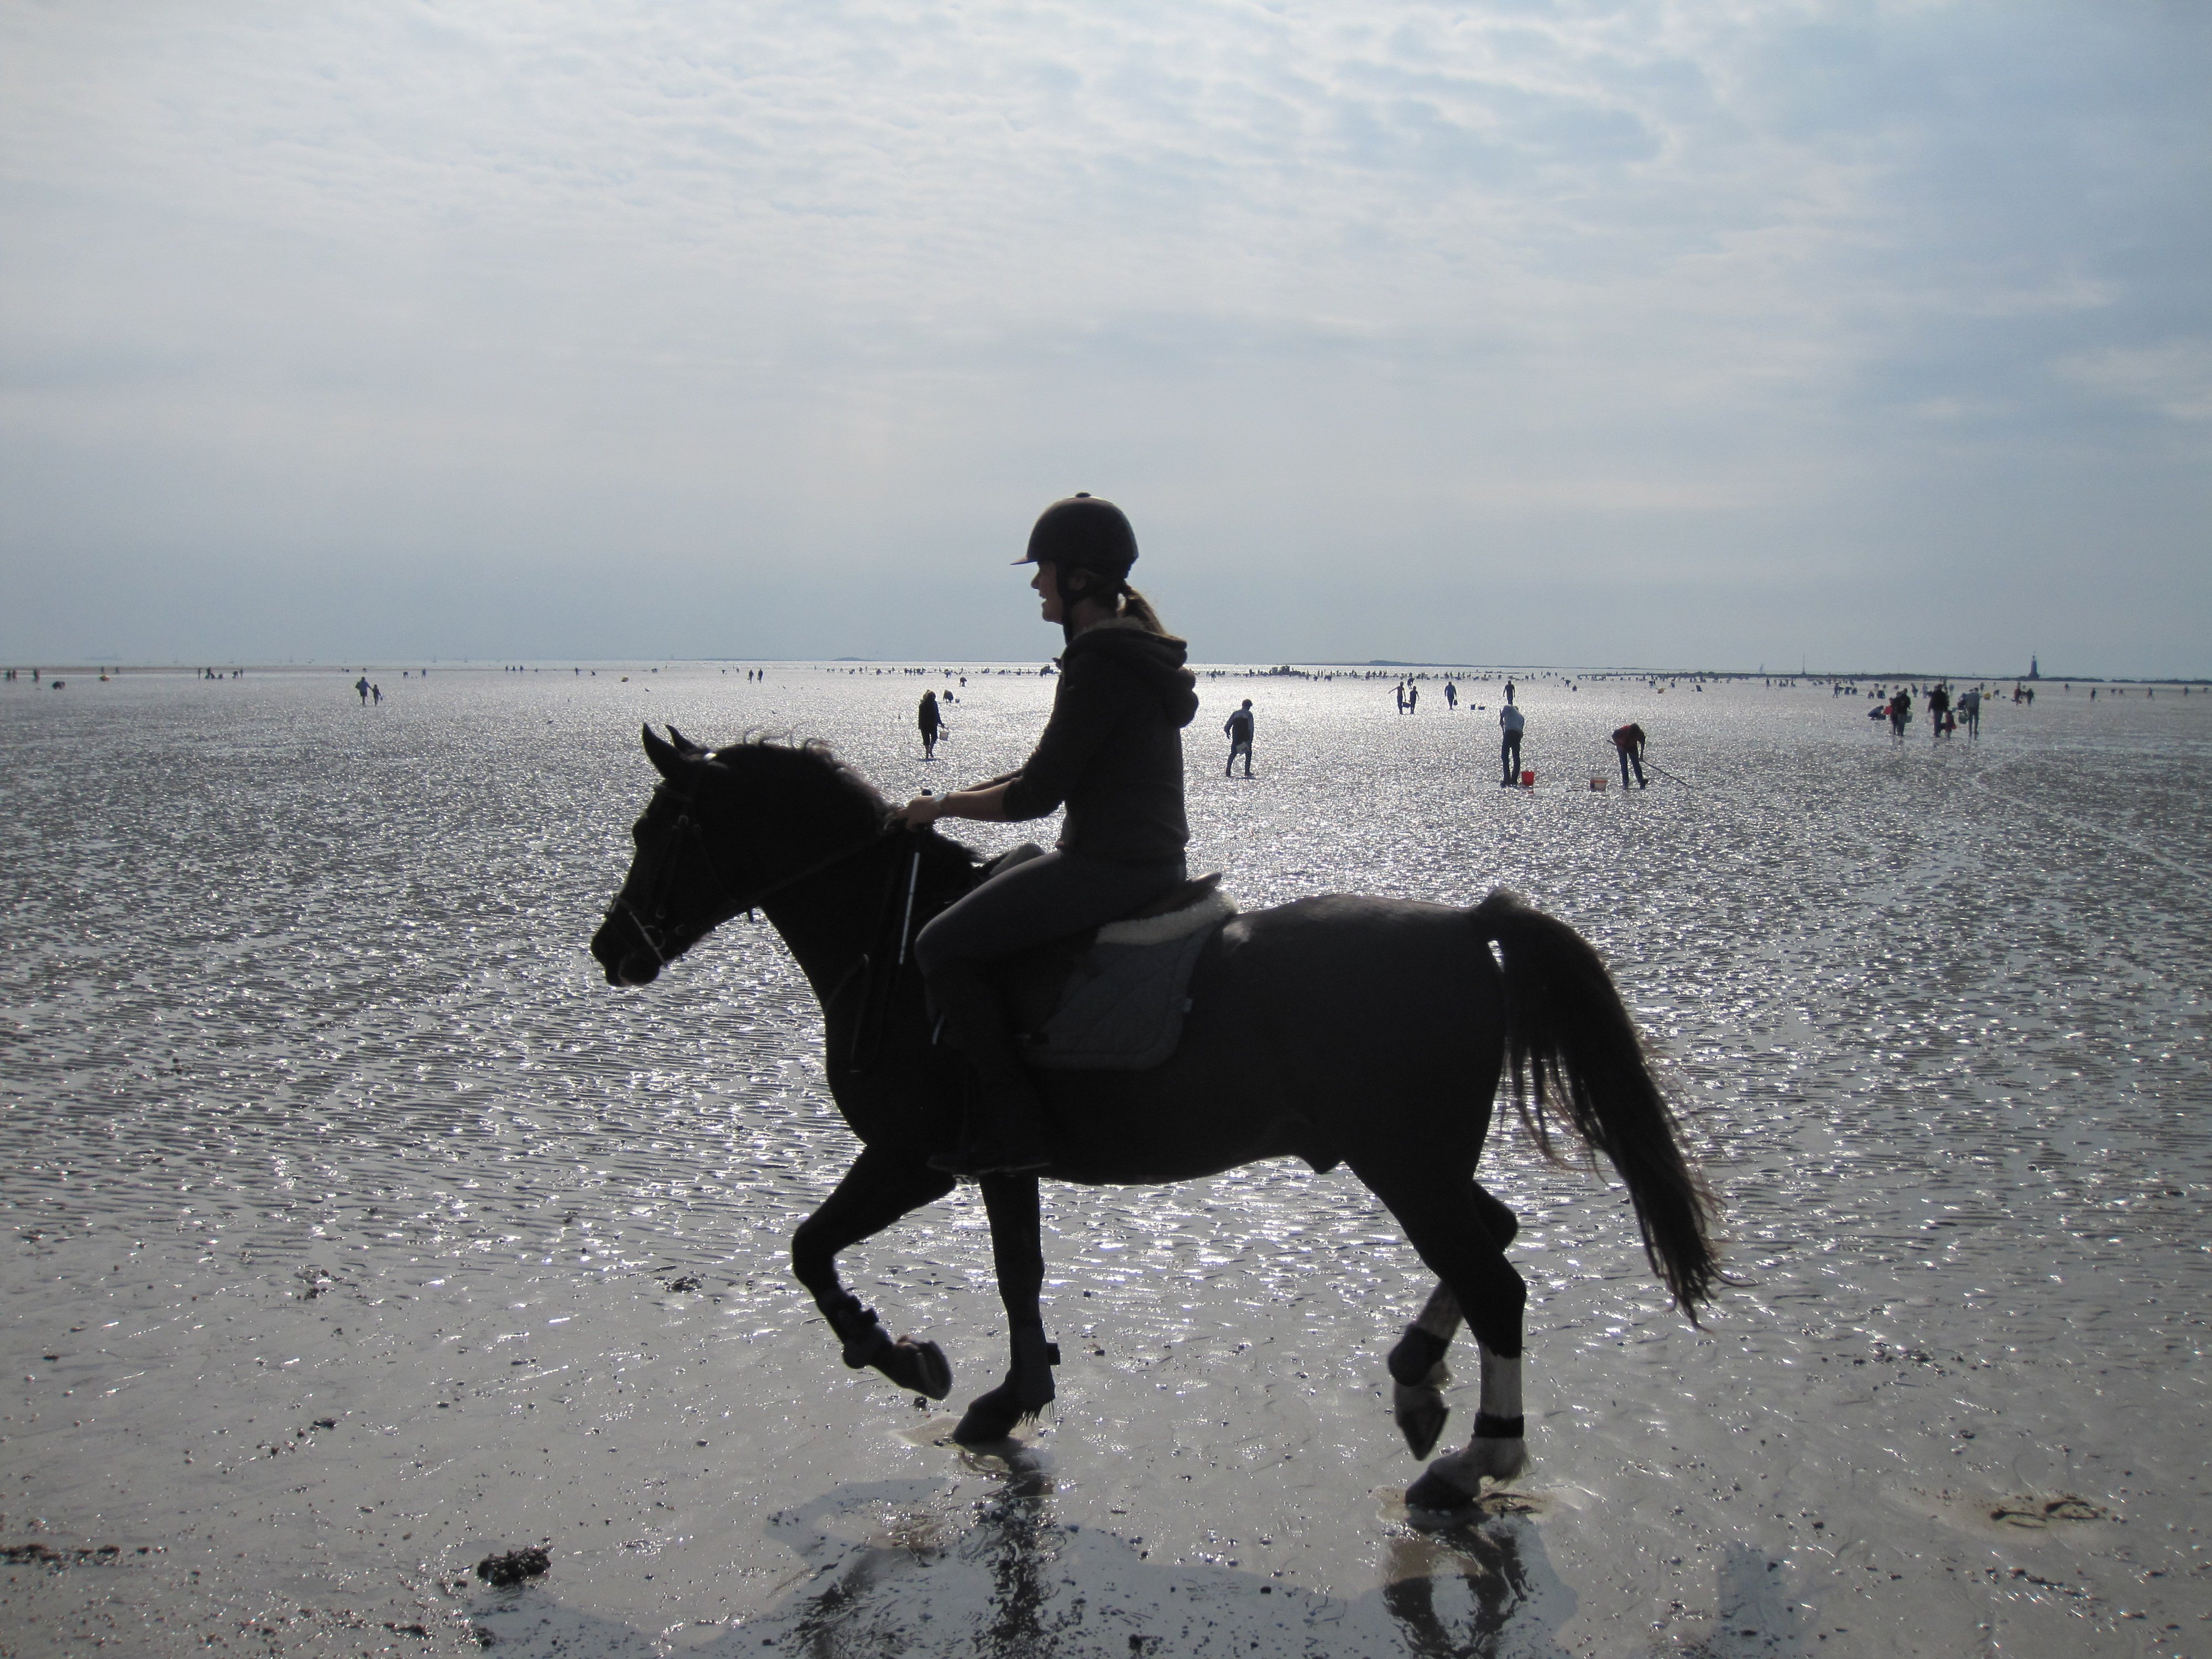
beach, sea, horse, stallion, atlantic, reiter, equestrianism, horse like mammal